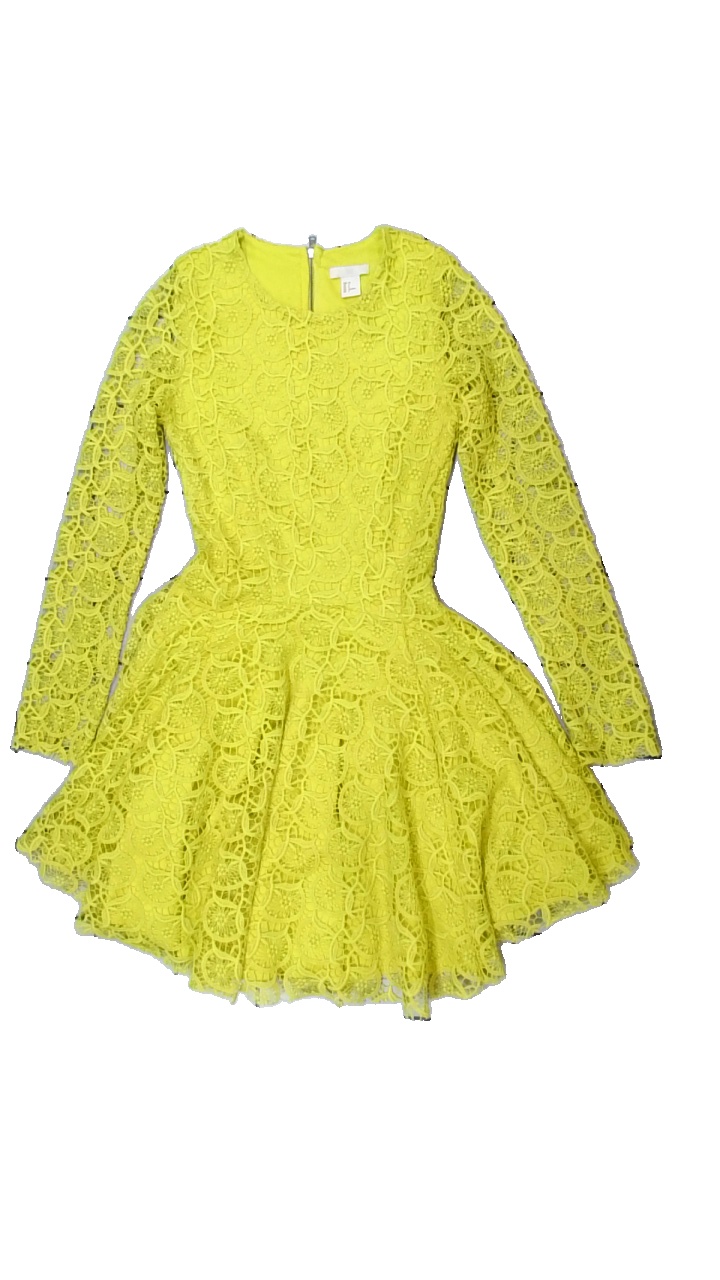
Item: Dress (Ladies)
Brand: H&m
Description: gul spets klänning
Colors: Yellow
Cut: Regular
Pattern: Lace
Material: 100% polyester
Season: All
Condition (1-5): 5
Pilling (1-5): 5
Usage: Reuse
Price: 50-100